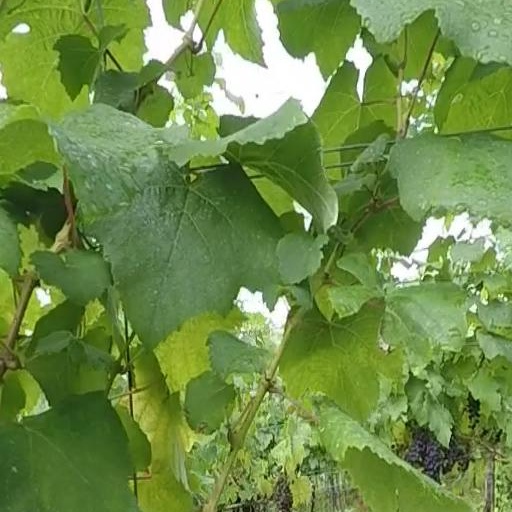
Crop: grape